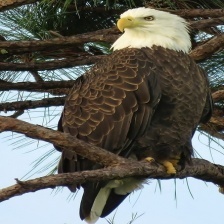
Species: BALD EAGLE
Scientific name: HALIAEETUS LEUCOCEPHALUS